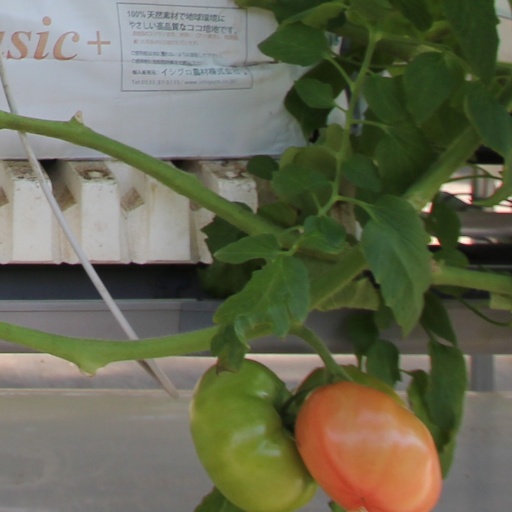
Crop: tomato